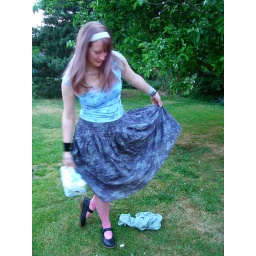
Headband - M&amp;amp;STop - River IslandSkirt - TescoHand bag - Freebie!Tights - GiftShoes - Schuh, DMsJumper on floor - TescoTaken by Ma.Seen in explore!